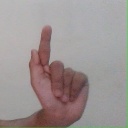
अक्षर: ळ